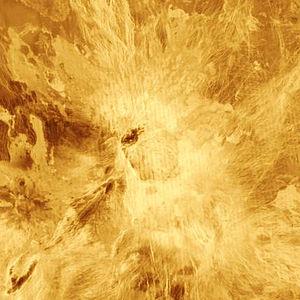
Ozza Mons est un volcan situé sur Vénus par 4,5° N et 201° E dans le sud d'Atla Regio non loin de Maat Mons, près de l'équateur.